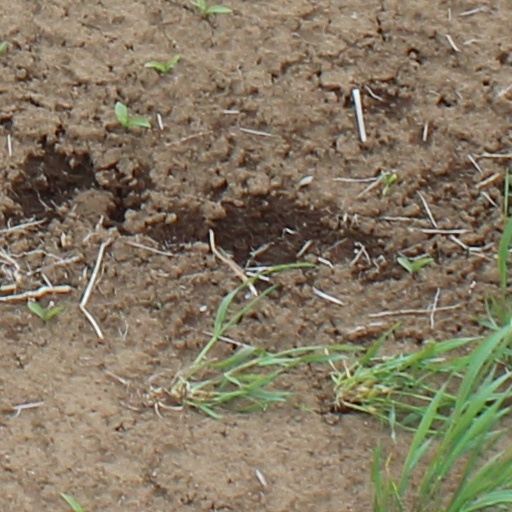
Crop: wheat